Henry E. Dosch

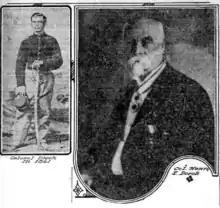
Dosch in Civil War uniform (left) and 1922 photo (right).

In May 1861, Dosch enlisted as a member of General John C. Frémont's body guard and served under Frémont until October 25, 1861, when Dosch was wounded in the right leg during the Battle of Springfield. In March 1862, Dosch was accepted as a member of Company C, Fifth Missouri Cavalry. Dosch was promoted to sergeant of Company C, then sergeant-major of the regiment and then adjutant, and for the last three months he was acting colonel. On the consolidation of the two regiments in 1863, he resigned his position and retired from the service.